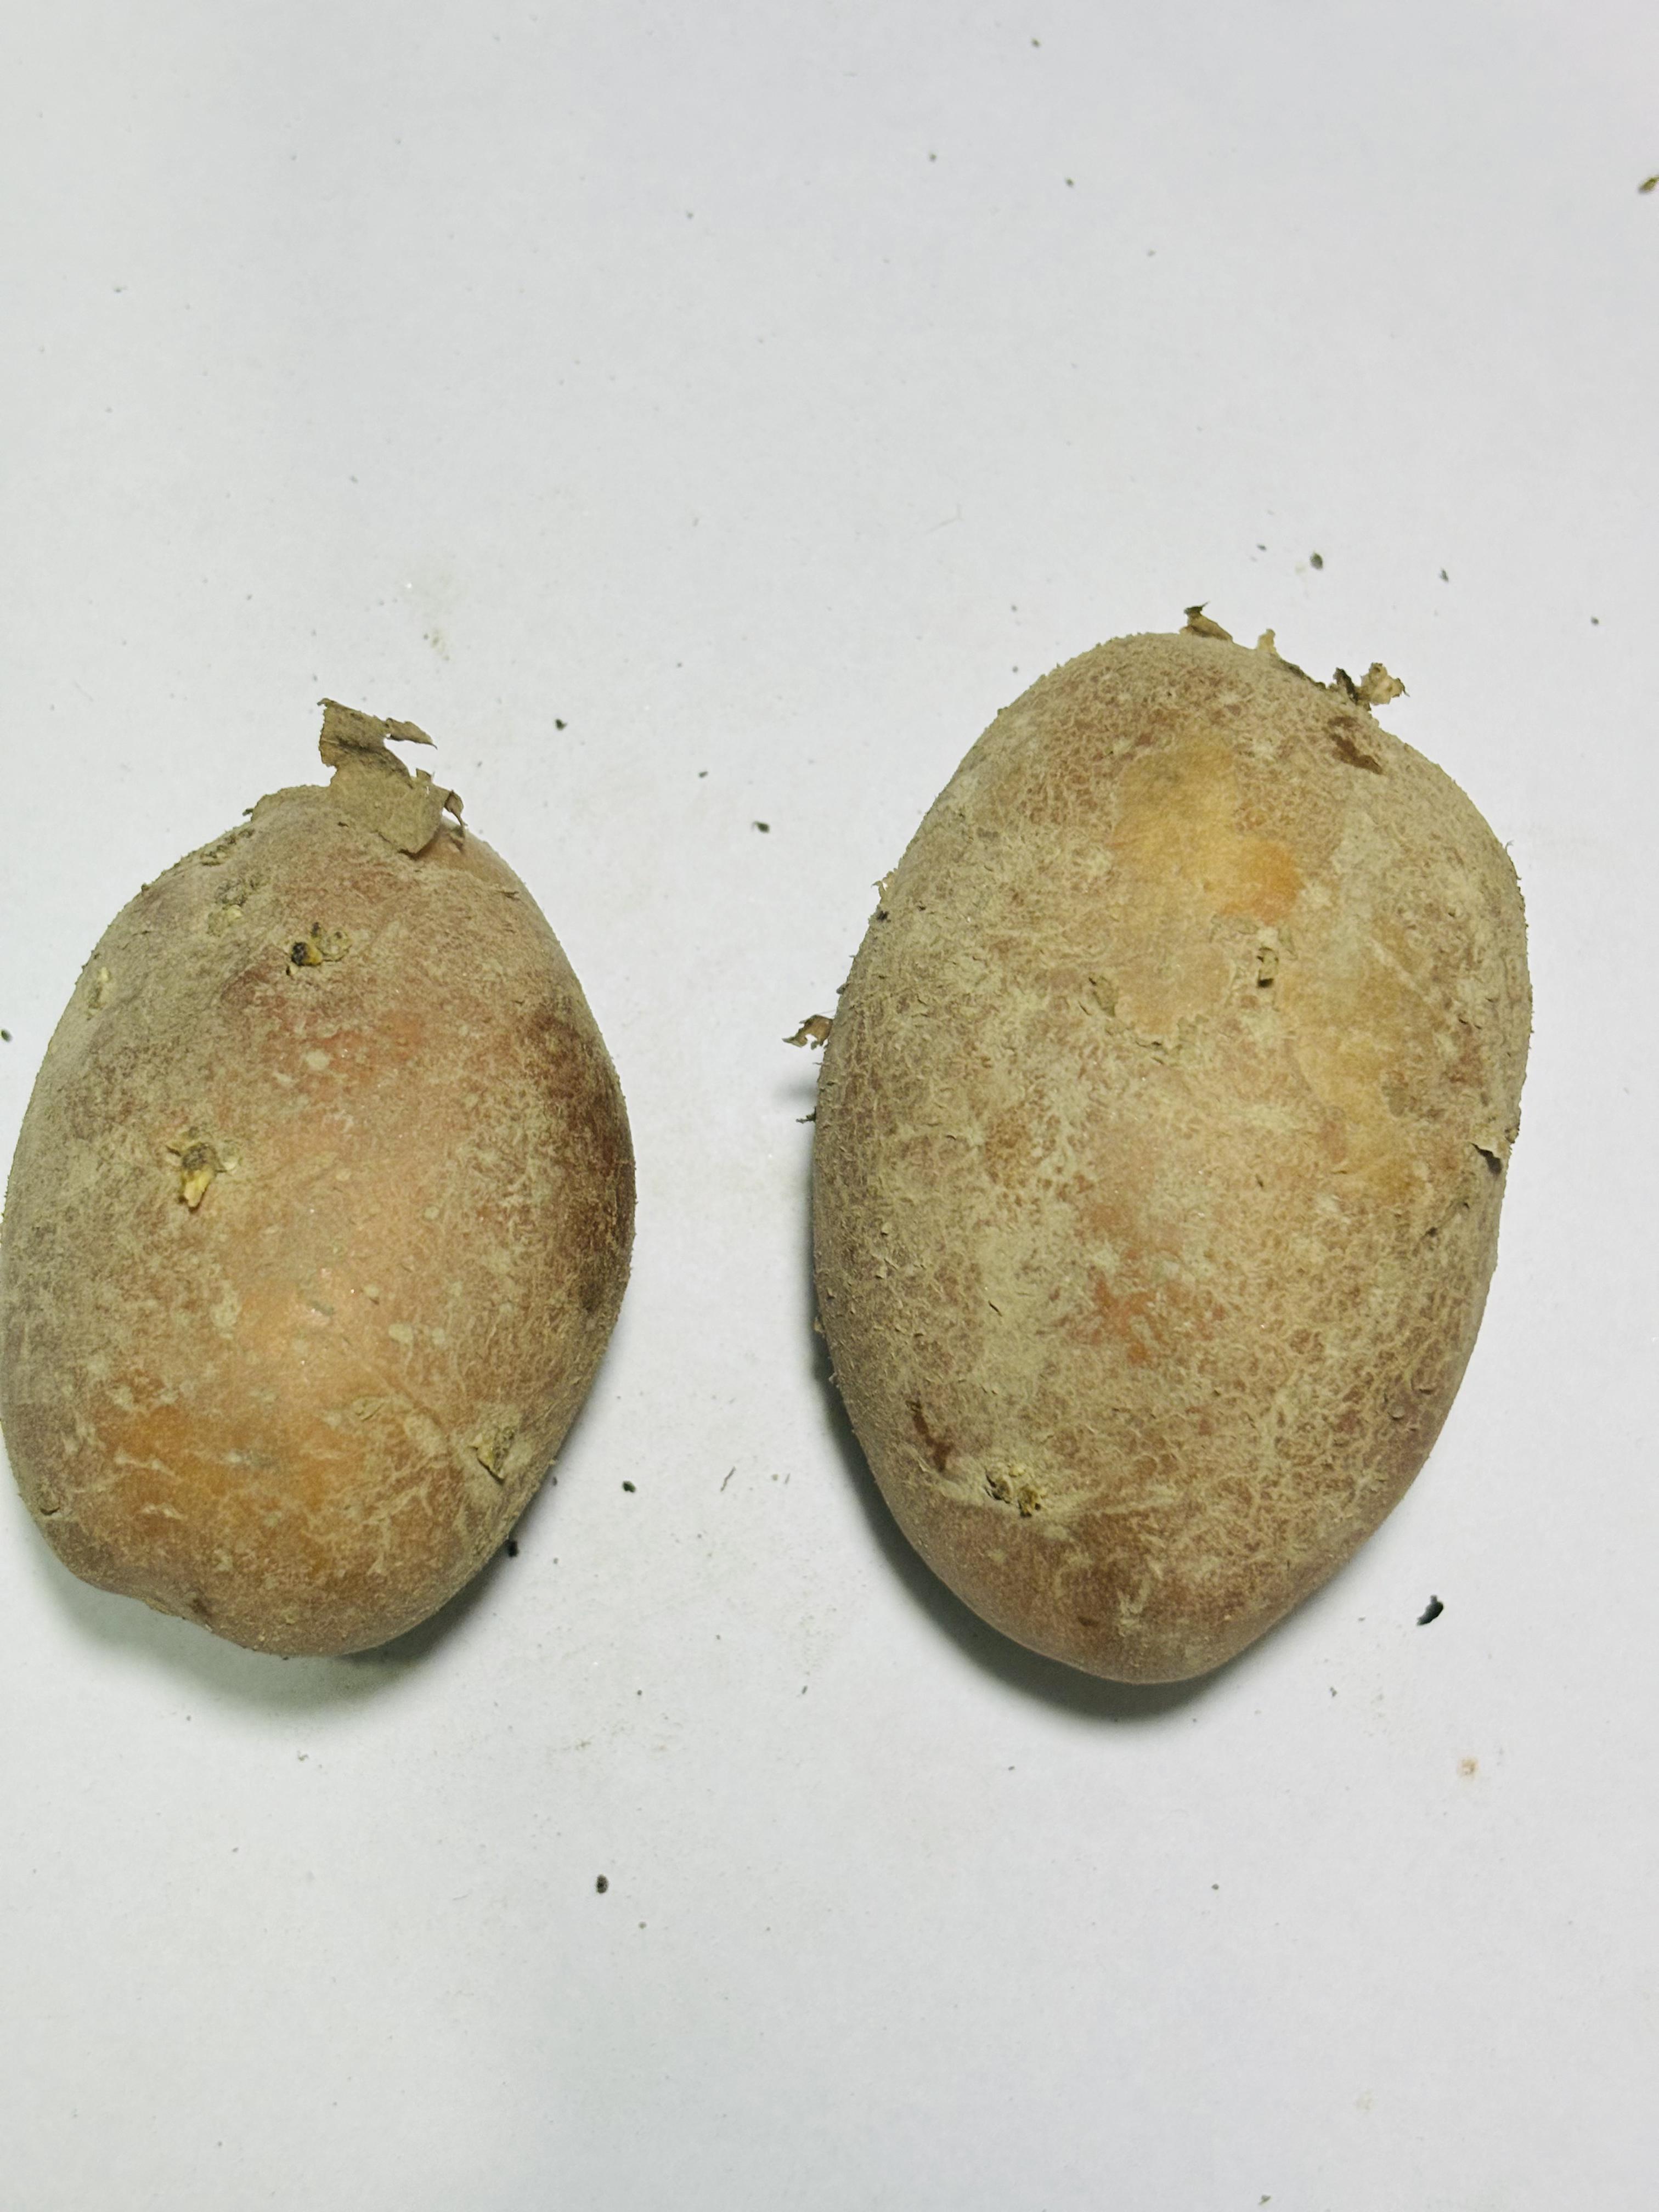
Label: Potato